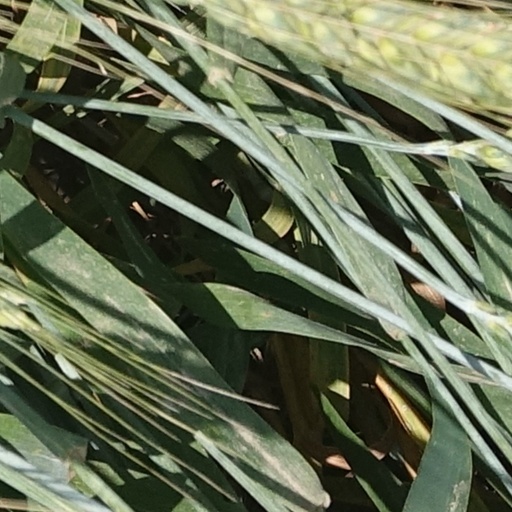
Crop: wheat